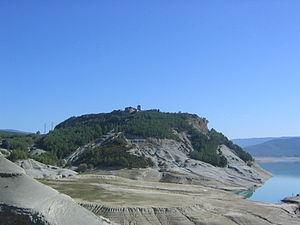
Le lac de barrage de Yesa est un lac artificiel situé dans les Pyrénées, formé par la retenue sur la rivière Aragon, dans la ville navarraise de Yesa. Il est situé dans le nord-ouest de la province aragonaise de Saragosse et dans le nord-est de la Communauté forale de Navarre. La plus grande partie inonde les terres dites du Canal de Berdún, dans la comarque aragonaise de la Jacetania s'étendant sur les territoires municipaux de Sigüés, Ruesta, Escó et Tiermas. Il est connu sous le surnom de Mer des Pyrénées et se trouve à l'entrée de cette chaîne. Il est la plus grande surface navigable de Navarre jusqu'à la zone de la Ribera au sud de la Navarre et arrose les Bardenas Reales et la comarque saragossienne de Cinco Villas. Le Canal de Bardenas naît de ses eaux. Ses eaux ont pour but aussi l'approvisionnement et la production électrique.
Le Canal de Bardenas est un aqueduc qui conduit l'eau depuis la ville navarraise de Yesa, dans le nord de l'Espagne, jusqu'à la zone sud de la Navarre et de Saragosse.